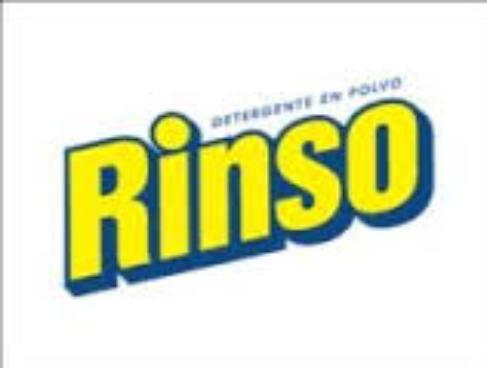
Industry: Necessities